Fisherton de la Mere

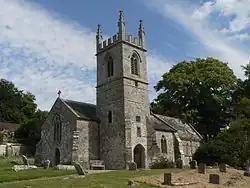
St Nicholas' Church

The Church of England parish church, St Nicholas's Church, built in the 14th century in a chequerboard pattern of flint and Chilmark stone, stands on a hill overlooking the River Wylye at the centre of the village. It is now a Grade II* listed building in the care of the Churches Conservation Trust.